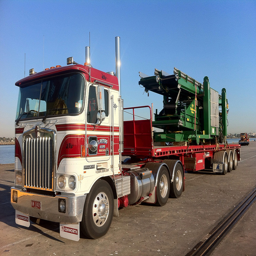
A  tractor trailer loaded with heavy equipment on the back.
A large semi carrying a green tractor behind it on a flatbed trailer.
A semi truck transporting a large piece of equipment.
A tractor trailer hauling another large piece of equipment.
A large truck that is towing heavy machinery.